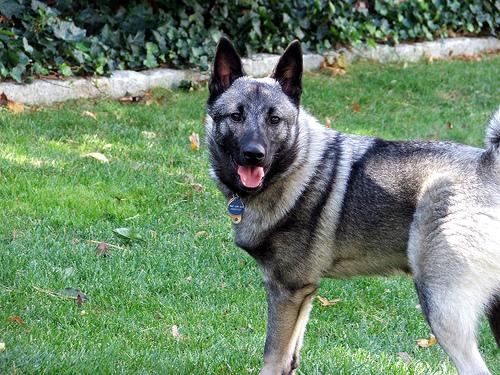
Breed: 217-n000046-Norwegian_elkhound